The Fates of the Princes of Dyfed

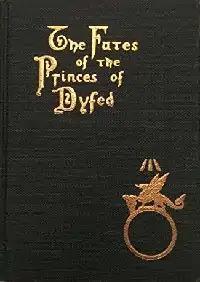
Cover of first edition

The Fates of the Princes of Dyfed is a fantasy novel written by Welsh author and theosophist Kenneth Morris under the pseudonym Cenydd Morus, a Celticized version of his name, and illustrated by R. Machell. It was first published in hardcover by Aryan Theosophical Press, Point Loma, California, in 1914. Its significance was recognized by its republication by the Newcastle Publishing Company as the fifteenth volume of the Newcastle Forgotten Fantasy Library series in April, 1978. The Newcastle edition was reprinted by Borgo Press in 1980. An ebook edition was issued by Theosophical University Press in 2000.